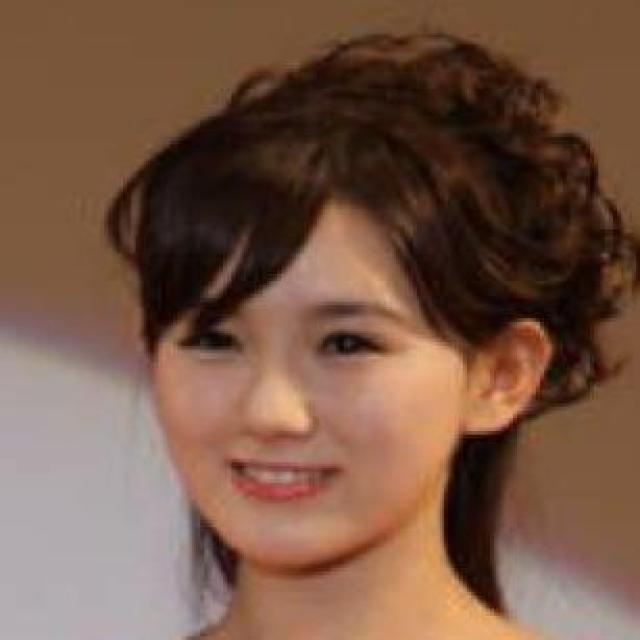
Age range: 13-20